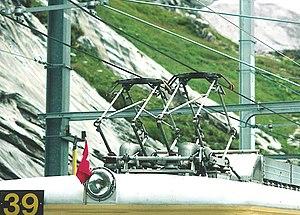
Une caténaire est un ensemble de câbles porteurs et de fils conducteurs destinés à l’alimentation des moyens de transports électriques à captage du courant par dispositif aérien. Les câbles porteurs sont en bronze ou en aluminium-acier, quant aux fils conducteurs, ils sont en cuivre pur à 98 %, ou en cuivre allié à l'étain ou au magnésium. La caténaire permet de faire circuler la plupart des trains et des trams, mais aussi les trolleybus. Certains manèges forains d'auto-tamponneuses sont également par alimentation électrique aérienne.
Le Chemin de fer de la Jungfrau est une ligne de chemin de fer suisse reliant la gare de Kleine Scheidegg au Jungfraujoch, il traverse en tunnel l'Eiger et le Mönch pour s'arrêter au Jungfraujoch, un col entre le Mönch et la Jungfrau. Située à 3 454 mètres d'altitude, la station de chemin de fer du Jungfraujoch est la plus haute d'Europe
Le pantographe est le dispositif articulé qui permet à une locomotive électrique ou à un tramway ou à d'autres systèmes automoteurs électriques de capter le courant par frottement sur une caténaire.